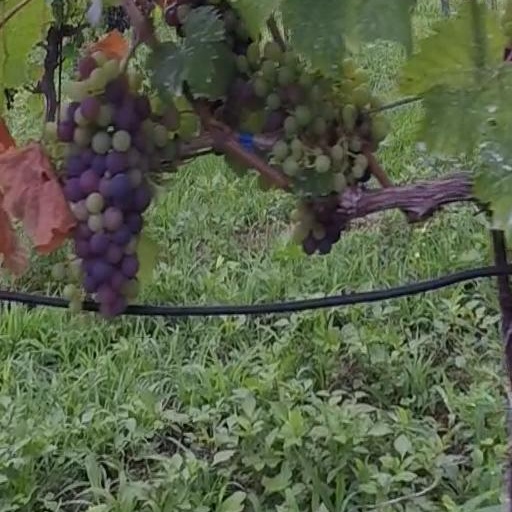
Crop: grape